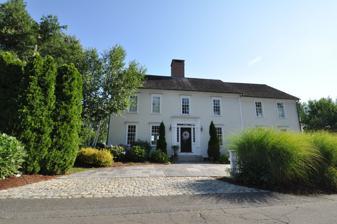
Building: William Tully House
Country: United States of America
Year built: 1750
Historic house in Connecticut, United States United States historic place William Tully House U.S. National Register of Historic Places U.S. Historic district Contributing property Show map of Connecticut Show map of the United States Location 135 N. Cove Rd., Old Saybrook, Connecticut Coordinates 41°17′21″N 72°21′26″W / 41.28917°N 72.35722°W / 41.28917; -72.35722 Area less than 1 acre (0.40 ha) Built c. 1750 ( 1750 ) Architect Tully, William Architectural style Colonial Part of North Cove Historic District ( ID94000766 ) NRHP reference No. 82004340 Significant dates Added to NRHP March 15, 1982 Designated CP July 22, 1994 The William Tully House , also known as Hartsease or Heartsease , is a historic house at 135 North Cove Road in Old Saybrook, Connecticut .  Built about 1750, it is a well-preserved and architecturally unusual example of period architecture.  It also has a well-documented history, having association with one of Connecticut's leading physicians of the early 19th century, and an incident in the American Revolutionary War .  It was listed on the National Register of Historic Places in 1982. Description and history The William Tully House is located on the north side of North Cove Road, between it and the eponymous North Cove in eastern Old Saybrook.  North Cove Road is a historic road dating to the mid-17th century.  The house is a 2 + 1 ⁄ 2 -story wood-frame structure, four bays wide, with a central chimney and centered doorway.  Architectural evidence suggests it was originally built as a single-room house, with an attic loft and basement kitchen, which was later enlarged. The house's name, Heartsease, is of uncertain origin. There is no documentation why this name came about, but it could be in relation to the flower Viola tricolor (also known as heartsease) once growing in the yard.  It could also be related to its use as a summer house for working girls during the 19th century. The house was built circa 1750.  The exact construction date is not documented, but William Tully's father divided his land holdings in 1745.  This event, and the 1779 American Revolutionary War incident described below, guided architectural historians to date the house at about 1750, assuming that William Tully built the house soon after receiving the land. The house was the site of a minor incident on August 8, 1779, in which Tories from Middletown sought release of some of their own goods to sell to the British.  The second William Tully defended the property, killing two of the attackers.  The house was later owned by Dr. William Tully (the fourth with that name), described as one of Connecticut's leading scientific doctors of the first half of the 19th century and a teacher at the Yale Medical School . See also National Register of Historic Places listings in Middlesex County, Connecticut References